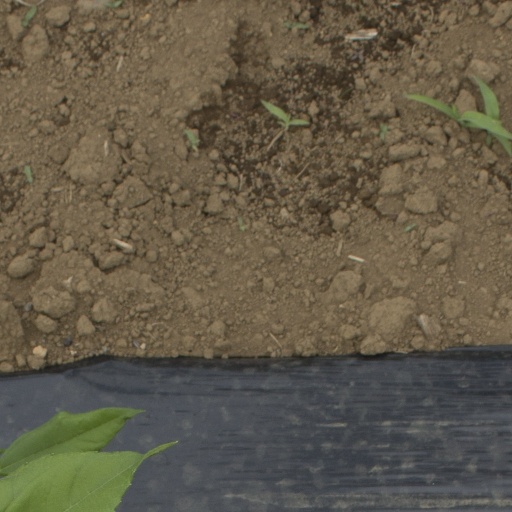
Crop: Jerusalem artichoke